Frank Tompa

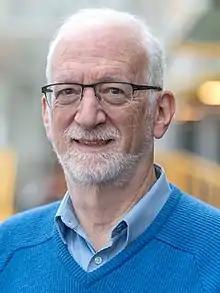

Frank Tompa is a Canadian-American computer scientist.